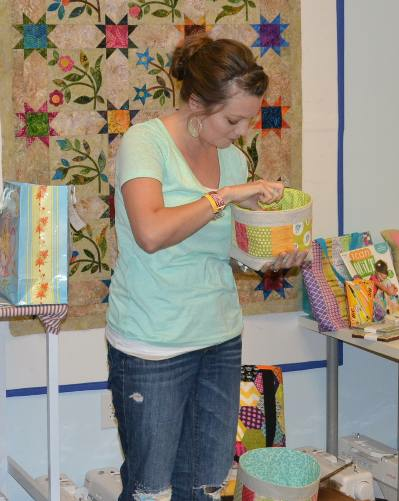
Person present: Yes